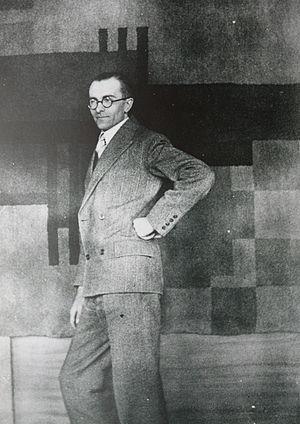
Karel Maes est un artiste belge. Il est reconnu pour avoir été l'un des premiers représentants de l'abstraction géométrique en Belgique. Son œuvre fut éclectique : peinture, dessins, affiches, linos, gravures sur bois, décors de théâtre meubles, tapis, textile, vitraux. Il a épousé Stella Teirlinck, la fille de l'écrivain Herman Teirlinck. Tout au long de sa vie, il vécut et travailla à Bruxelles, Kinshasa et Koersel. Il est décédé à 73 ans.